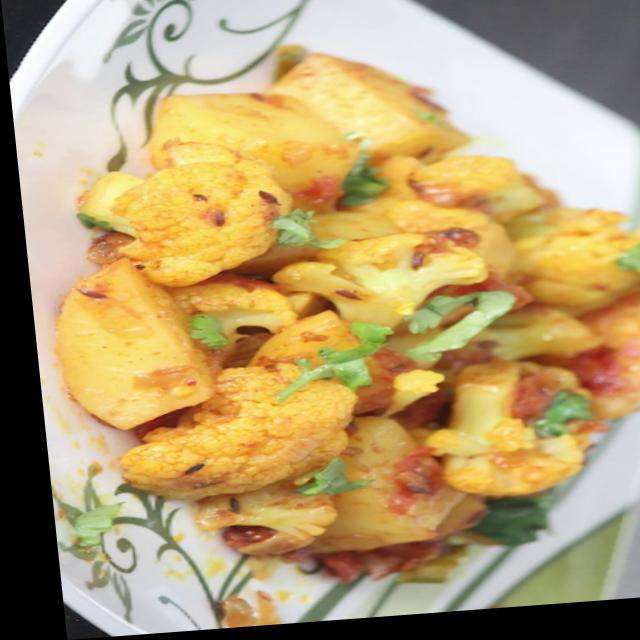
Dish: aloo_gobi